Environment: real
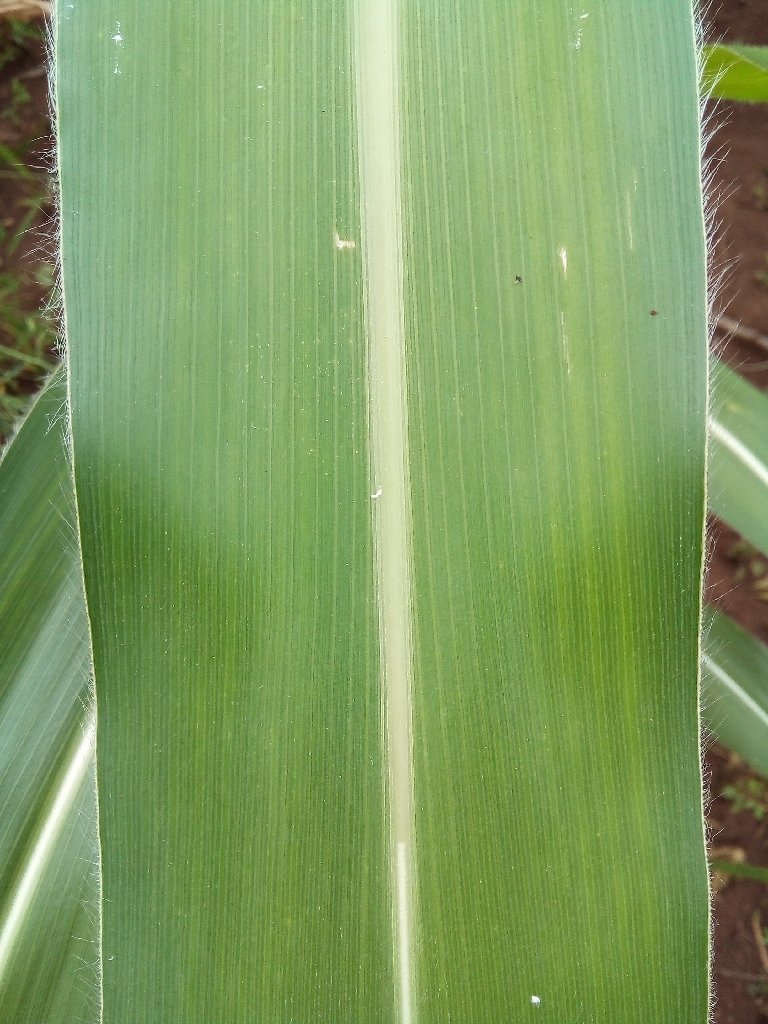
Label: healthy